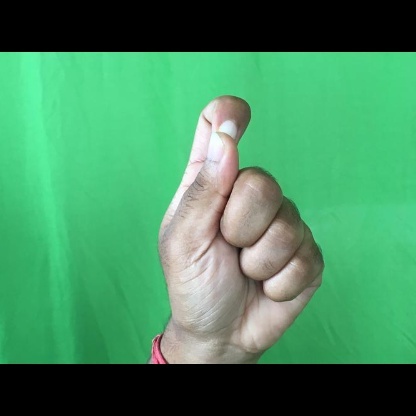
Mudra: Kapith